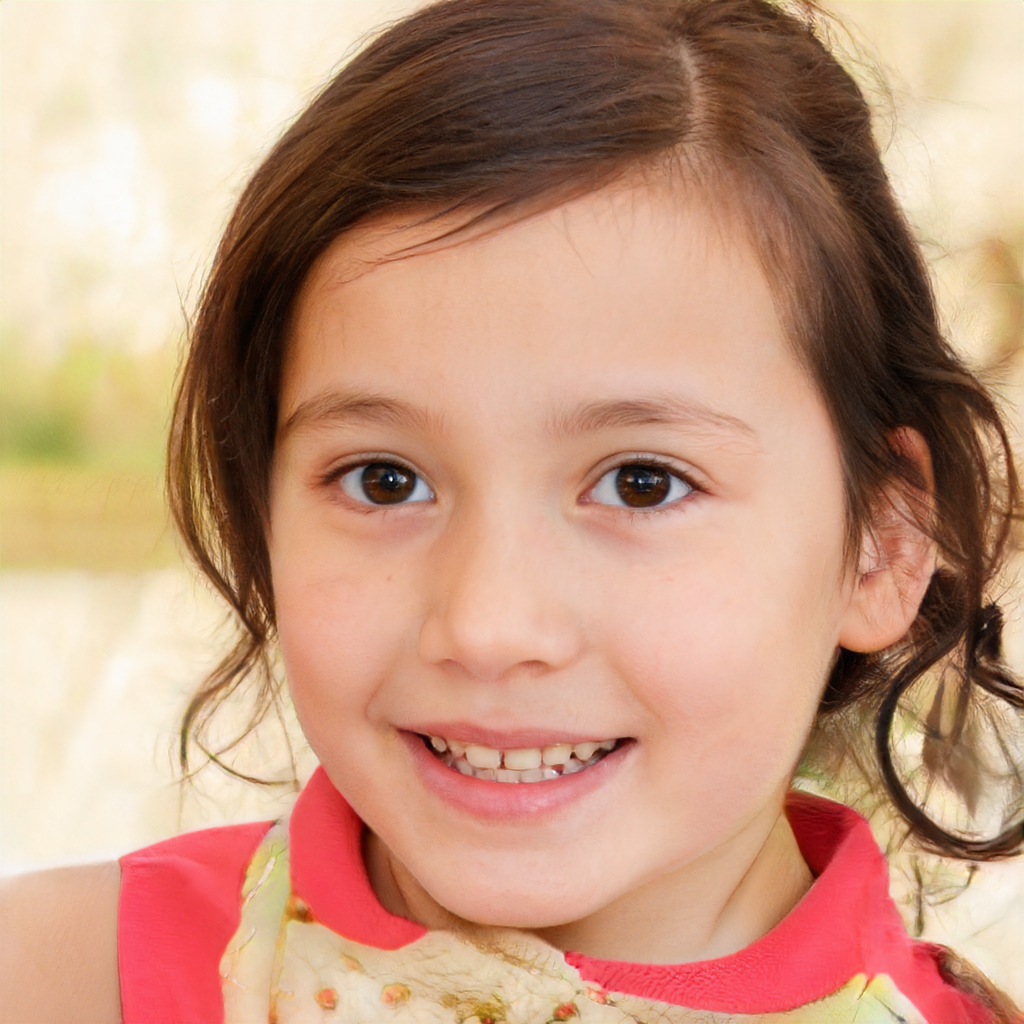
Gender: Female